Body Puzzle

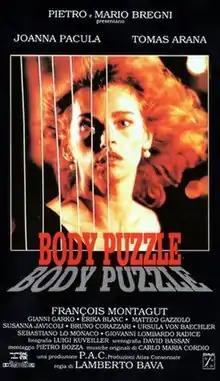
Film poster

Body Puzzle is a 1992 Italian film directed by Lamberto Bava. The film is about a psychopath (François Montagutt) who leaves body parts outside the house of a young widow (Joanna Pacula). The film was one of the last films released by P.A.C. in Italy before its bankruptcy. The film was re-released in Italy as "Misteria" after legal issues of using Carl Orff's "Carmina Burana" as music in the film came to the front.